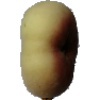
Label: peach_flat